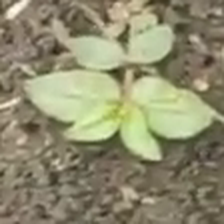
Weed species: Choti_dudhi_(Euphorbia_hirta)